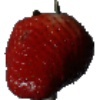
Label: Strawberry 1